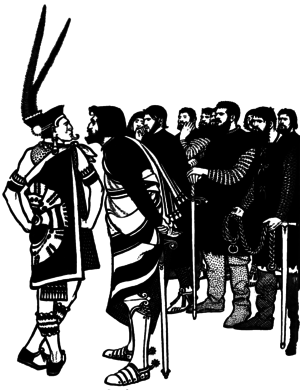
Cacamatzin ou Cacama naquit en 1483 et mourut en 1520. Il fut le sixième souverain ou tlatoani de la ville de Texcoco, cité la plus importante de l'empire aztèque après sa capitale Mexico-Tenochtitlan.